SpaceX reusable launch system development program

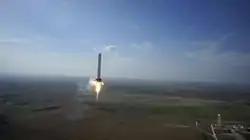
Grasshopper rocket, in 2013, performing a 325 meter flight followed by a soft propulsive landing in an attempt to develop technologies for a reusable launch vehicle

Space industry analyst Ajay Kothari has noted that SpaceX reusable technology could do for space transport "what jet engines did for air transportation sixty years ago when people never imagined that more than 500 million passengers would travel by airplanes every year and that the cost could be reduced to the level it is—all because of passenger volume and reliable reusability." SpaceX said in January 2014 that if they are successful in developing the reusable technology, launch prices of around for a reusable Falcon 9 were possible, and following the successful first stage recovery in December 2015, Musk said that "the potential cost reduction over the long term is probably in excess of a factor of 100."